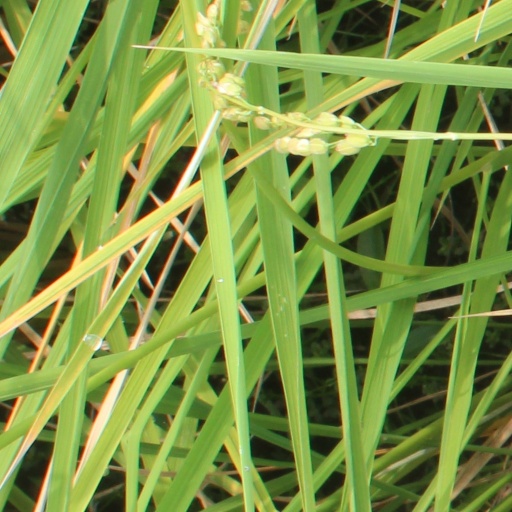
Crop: rice